The Lady in White (Bracquemond)

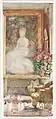
"Interior of a Salon"

French art critics praised the work during its initial viewing at the Fifth Impressionist Exhibition. Arthur d'Echerac called her new approach with oil paint a "masterful debut", while Gustave Goetschy said that Bracquemond "paints ravishingly". Philippe Burty noted that the work was the culmination of "serious study", while Paul Armand Silvestre observed the influence of landscapes like those found in the work of François Boucher (1703–1770), with Bracquemond achieving, according to Silvestre, "very harmonious effects in which there are tapestry backgrounds that seem to shine from the light of an apotheosis."